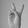
ASL letter: V